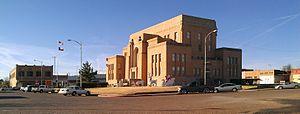
Le comté de Cottle est un comté situé dans le nord de l'État du Texas aux États-Unis. Il est nommé en l'honneur de George Washington Cottle, un soldat de la Révolution texane. Le siège du comté est Paducah. Selon le recensement de 2010, sa population est de 1 505 habitants.